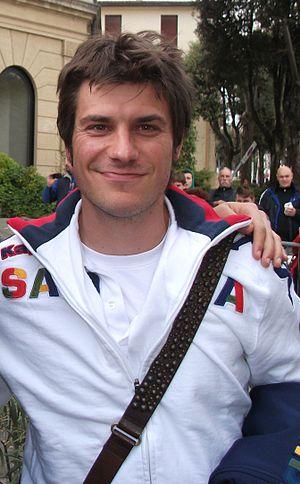
Daniele Dessena est un footballeur italien évoluant au poste de milieu de terrain au Brescia Calcio.